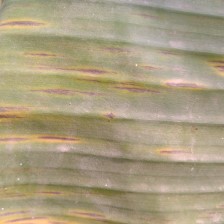
Label: sigatoka